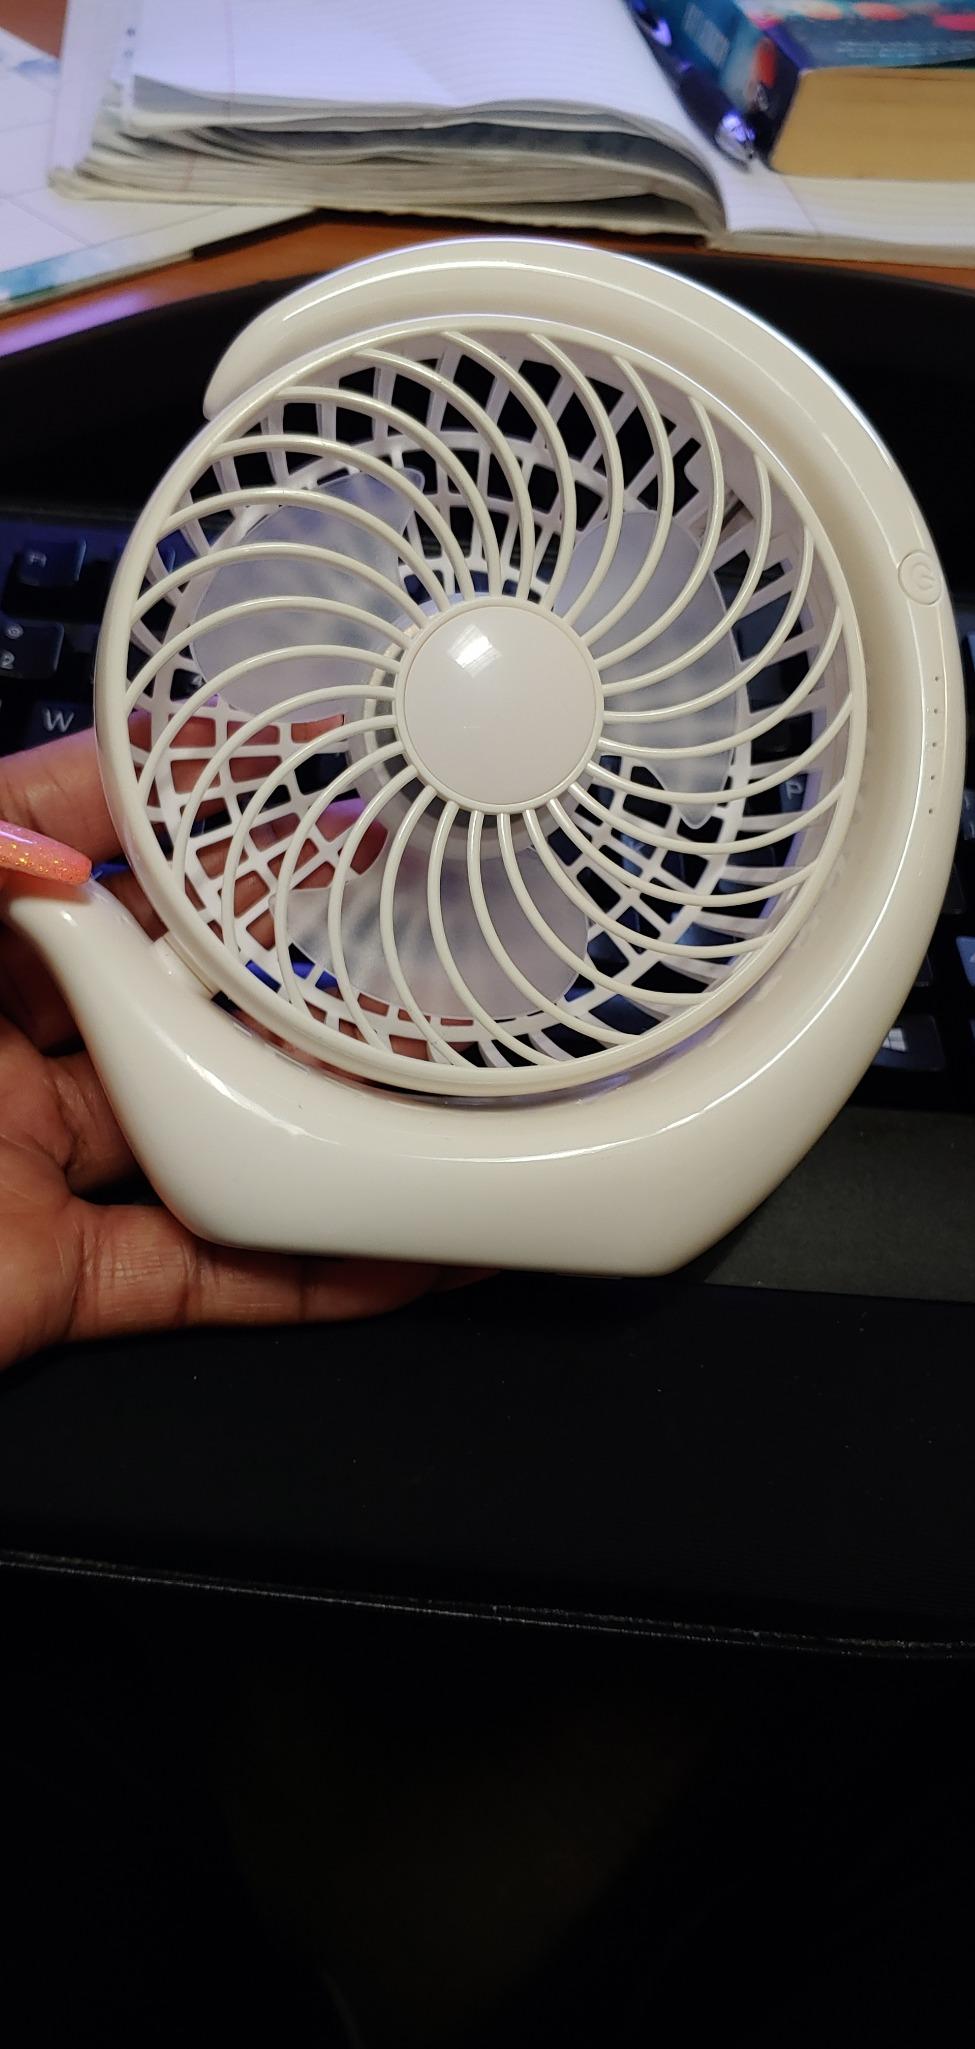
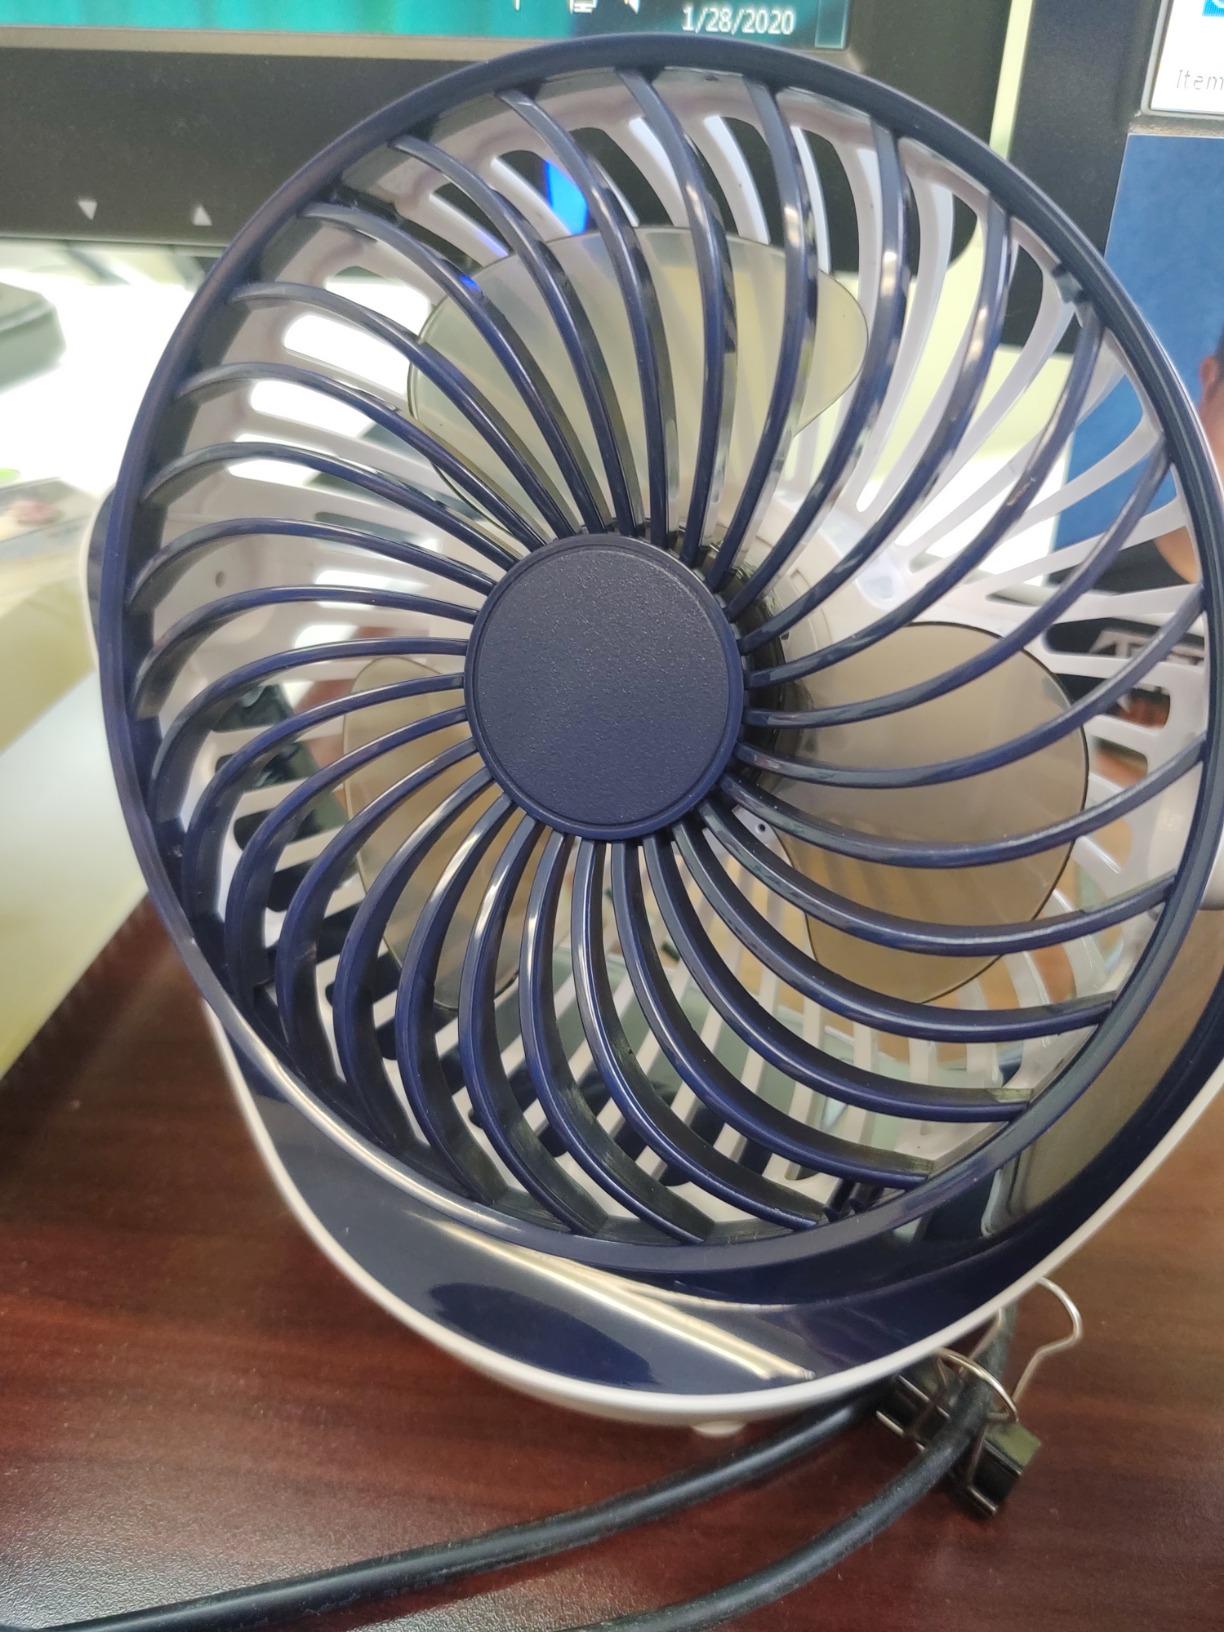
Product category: fan
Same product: no